Oscar Gonzalez-Perez

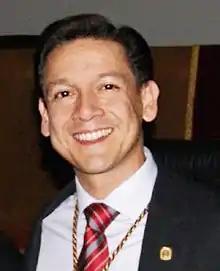
Oscar Gonzalez-Perez.

Oscar Gonzalez-Perez is professor of neuroscience in the School of Psychology at the University of Colima, Mexico. He has been honorary professor of neuroscience in the Doctorado en Ciencias Biomedicas at the University of Guadalajara and invited professor of neuroscience and cellular medicine in the Brain Tumor Stem Cell Laboratory of Alfredo Quiñones-Hinojosa at Johns Hopkins University School of Medicine. He is the leader of a scientific network named Neuro-biopsychology Basic and Applied.